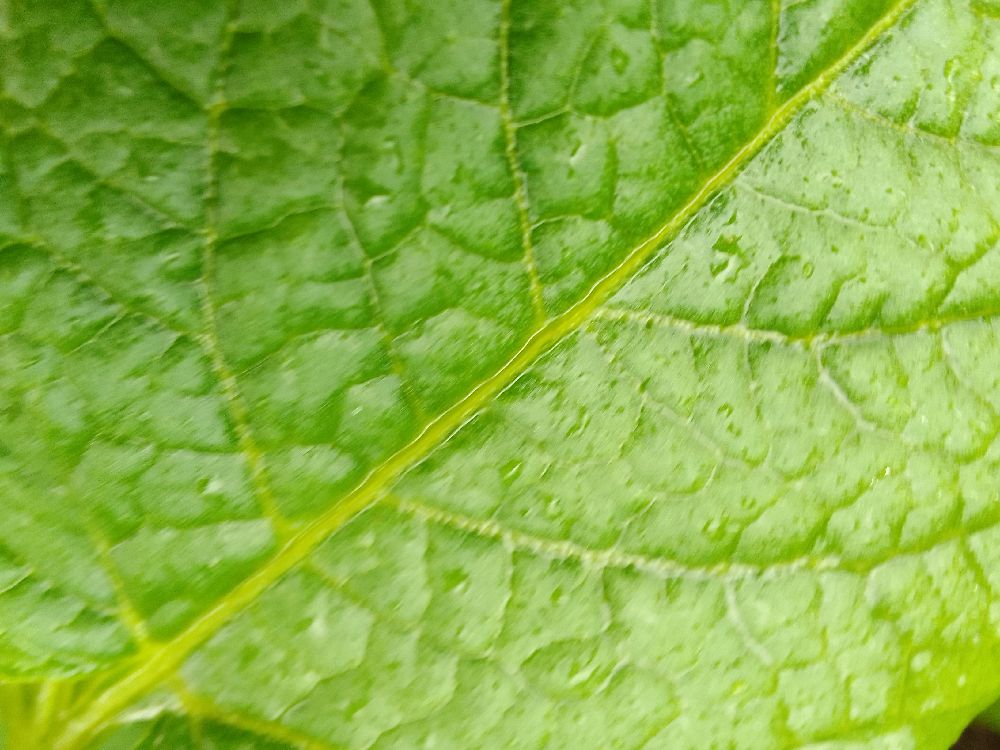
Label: Healthy